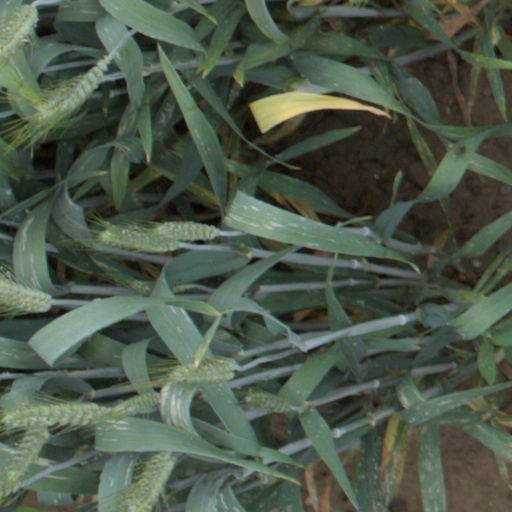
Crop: wheat